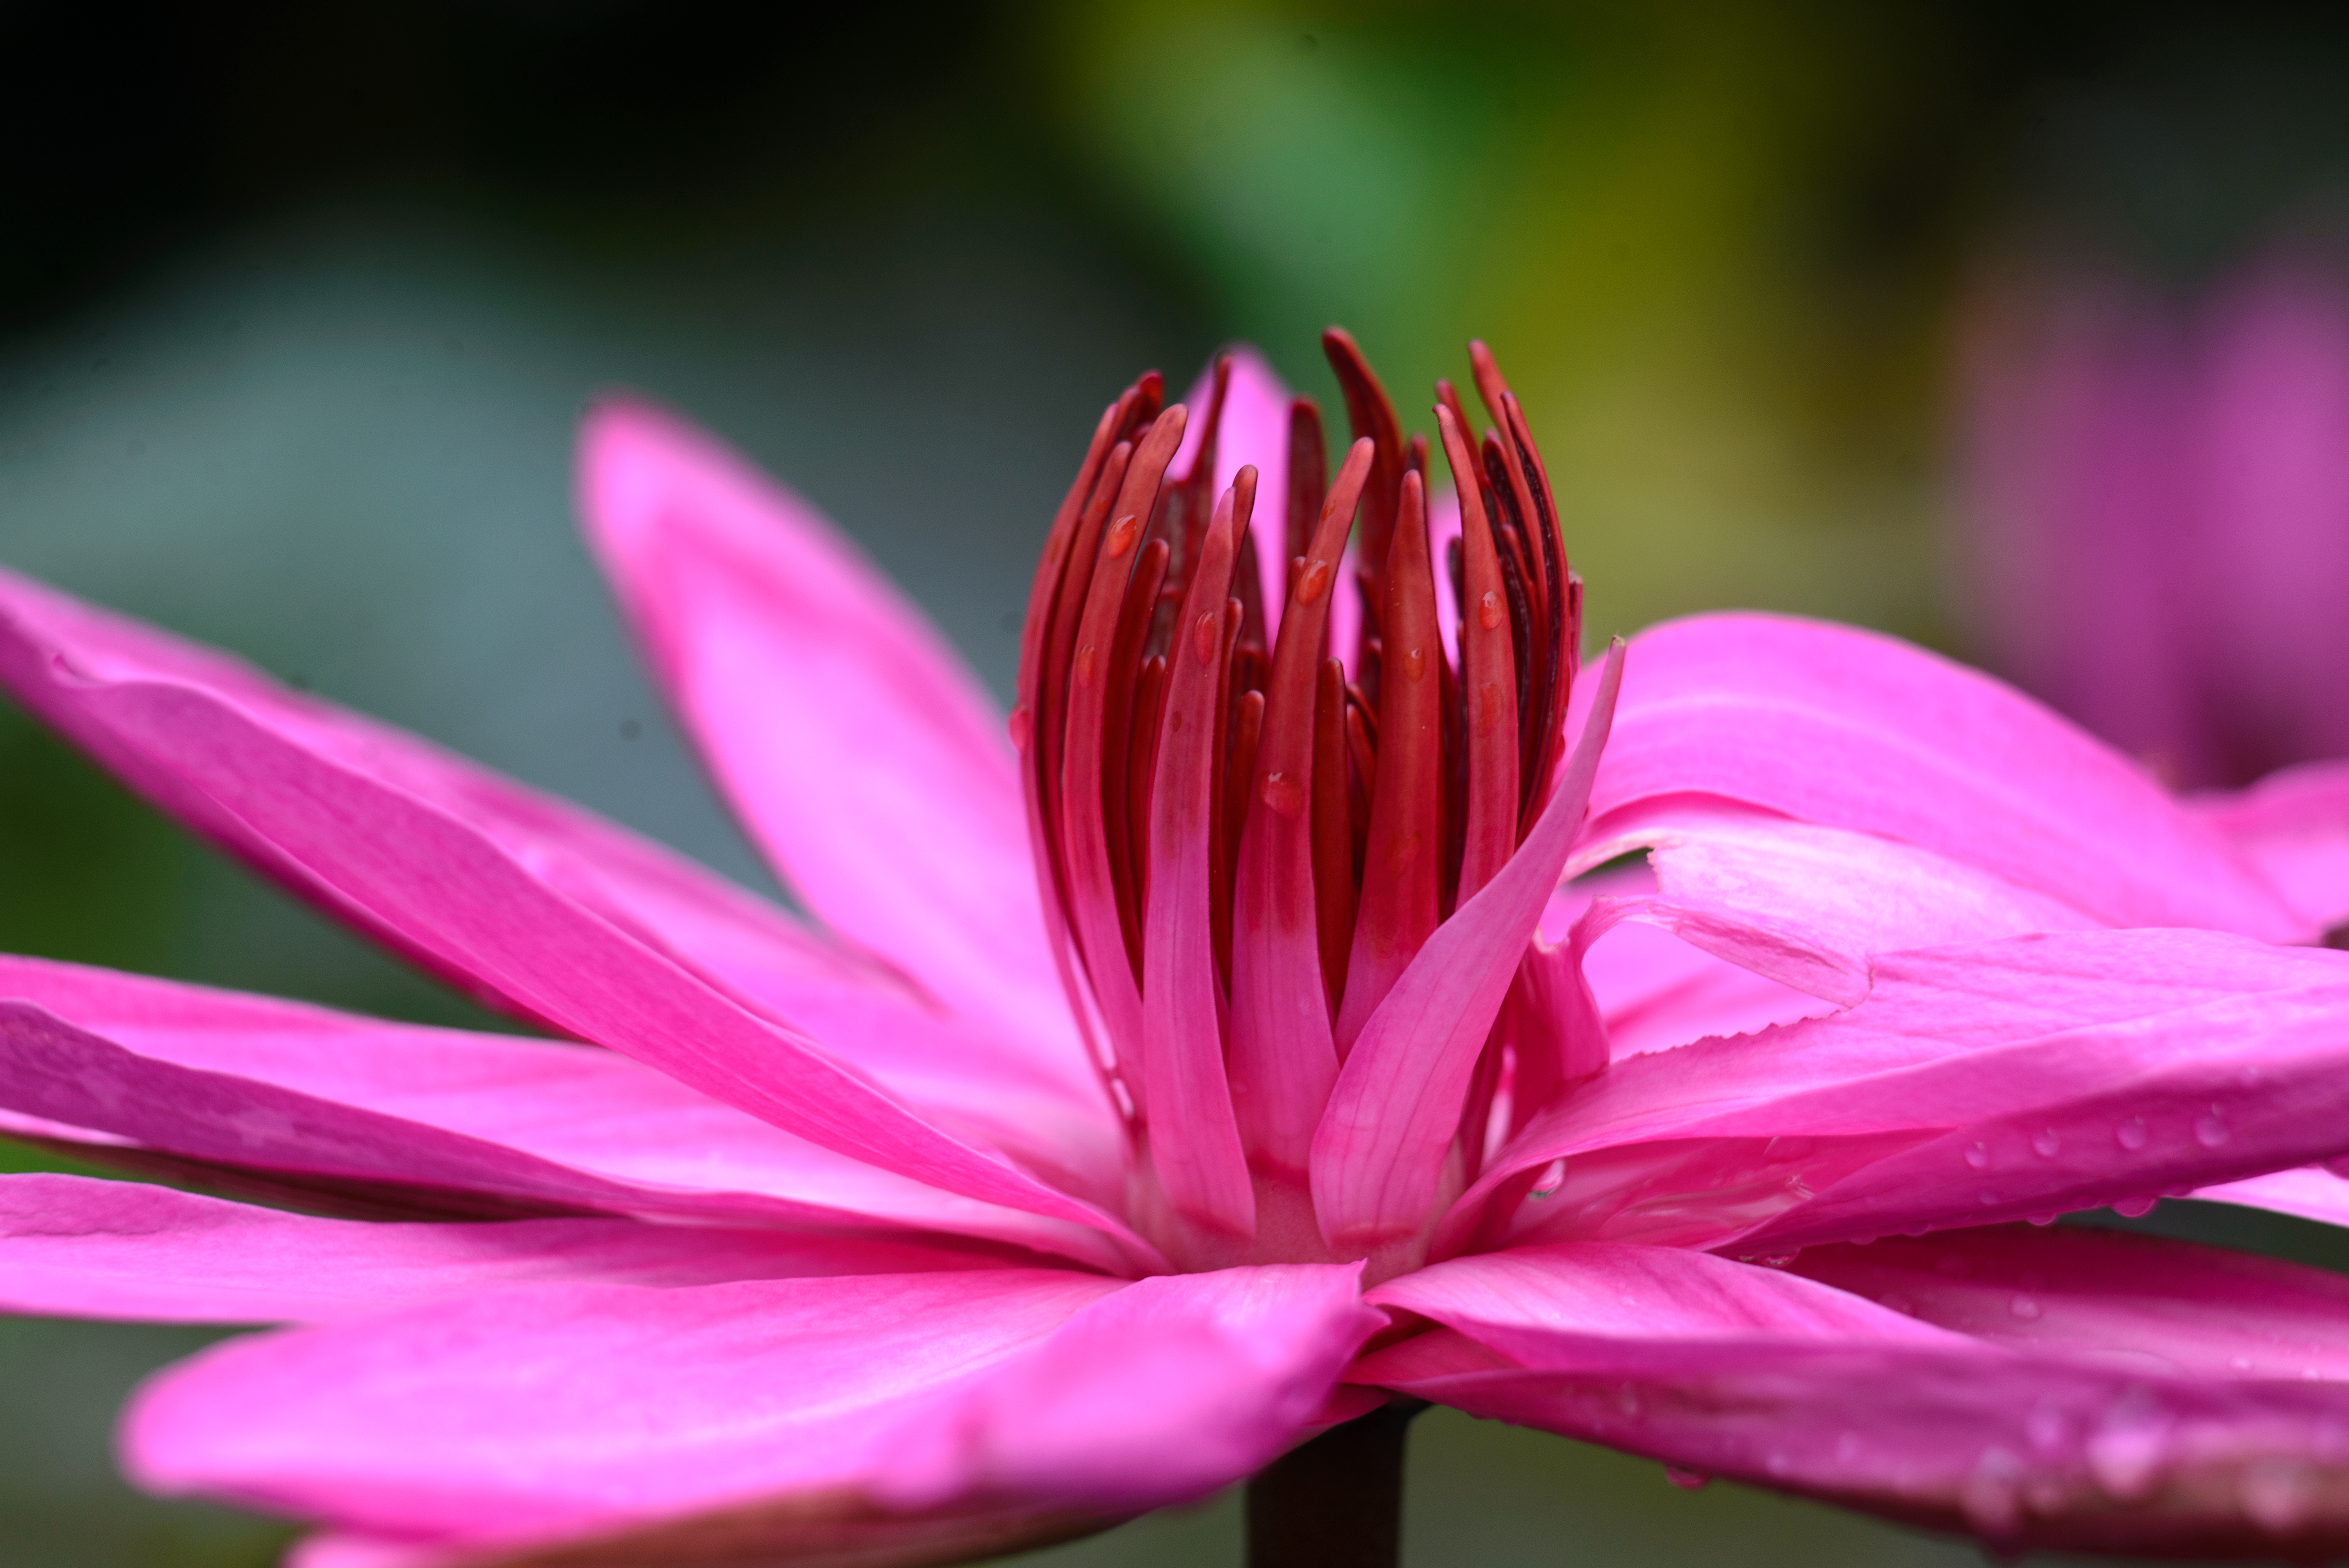
flower, lotus flower, pretty, beautiful, picturesque, fine, pleasant, nature, pink, tree, leaf, green, macro, flora, plant, close up, petal, macro photography, wildflower, aquatic plant, blossom, plant stem, magenta, annual plant, lily